Great Lakes region

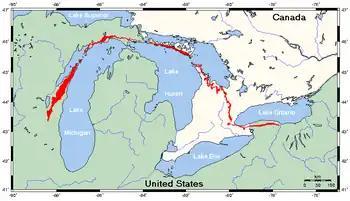
Niagara Escarpment (in red)

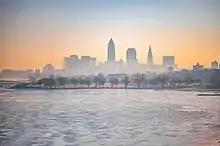
Cleveland and Lake Erie in winter

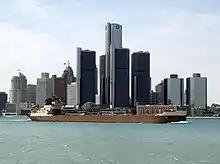
An upbound lake freighter passing the Detroit riverfront including the Renaissance Center

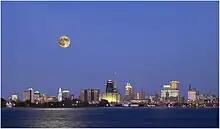
Buffalo near the Niagara River

The Palaeozoic strata are parts of a great area of similar layers hundreds of feet in thickness. These strata decline gently southward from the great upland of the Laurentian Highlands of eastern Canada. The visible upland area of today was a small part of the primeval continent with the remainder of it still buried under a Palaeozoic cover. The visible part was the last part of the primeval continent to sink under the advancing Palaeozoic seas. This district may be considered an ancient coastal plain. The weaker layers are worn down in sub-parallel belts of lower land between the upland and the belts of more resistant strata, which rise in uplands. Illustrations of this type of forms are found in the district of the Great Lakes. The chief upland belt or escarpment is formed by the firm Niagara limestone/dolomite, which takes its name from the gorge and falls cut through the upland by the Niagara River. The Niagara Escarpment has a relatively strong slope or enfacing escarpment on the side towards the upland, and a long gentle slope on the other side. Its relief is seldom more than 200 or and is generally small. Its continuity and its contrast with the associated lowlands on the underlying and overlying weak strata make it an important feature. The escarpment would lie straight east–west if the slant of the strata were uniformly to the south. However, the strata are somewhat warped and so the escarpment's course is strongly convex to the north in the middle, gently convex to the south at either end.